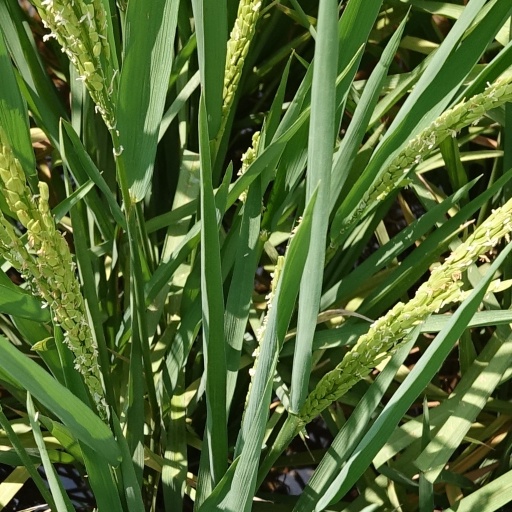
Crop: rice